Henri de Merode

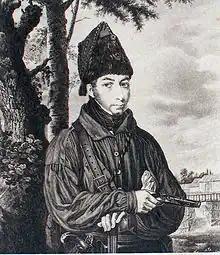
His brother (1792-1830), killed during the Belgian Revolution.

Henri de Merode was born in Brussels on 15 August 1782, the eldest of the four sons of (1762–1830) and Marie d'Ongnies de Mastaing, princess of Grimbergen. He inherited the titles prince of Grimbergen, count of Merode and of the Holy Roman Empire, marquis of Westerloo and prince of Rubempré. He was also awarded the titles of Grandee of Spain and Grand Cordon of the Order of Leopold. In about 1894 he fled with his father from the revolutionary French forces taking over the Austrian Netherlands and moved to elsewhere in the Holy Roman Empire. He returned to the general area of Brussles, now part of the French Republic, with his father in 1800. On 26 August 1805 he married Louise-Jeanne de Thézan du Poujol (1787–1862). His father was made mayor of Brussels (1805-1809) and member of the Senate of the French First Empire (1809–1814) and the family was therefore awarded the title of Count of the First French Empire. His father was also member of the Provisional Government of Belgium (1814–1815) under William of Orange.